Herman V. Wall

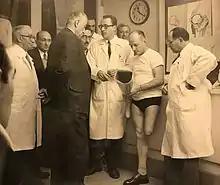
Wall as an amputee survivor

He returned to the Art Center in Los Angeles (now in Pasadena) to teach architectural lighting.